HMS Monarch (1911)

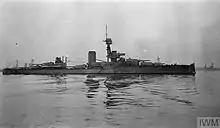
"Monarch" at anchor in Scapa Flow, June 1917

The Grand Fleet sortied on 18 August to ambush the High Seas Fleet while it advanced into the southern North Sea, but a series of miscommunications and mistakes prevented Jellicoe from intercepting the German fleet before it returned to port. Two light cruisers were sunk by German U-boats during the operation, prompting Jellicoe to decide to not risk the major units of the fleet south of 55° 30' North due to the prevalence of German submarines and mines. The Admiralty concurred and stipulated that the Grand Fleet would not sortie unless the German fleet was attempting an invasion of Britain or there was a strong possibility it could be forced into an engagement under suitable conditions.